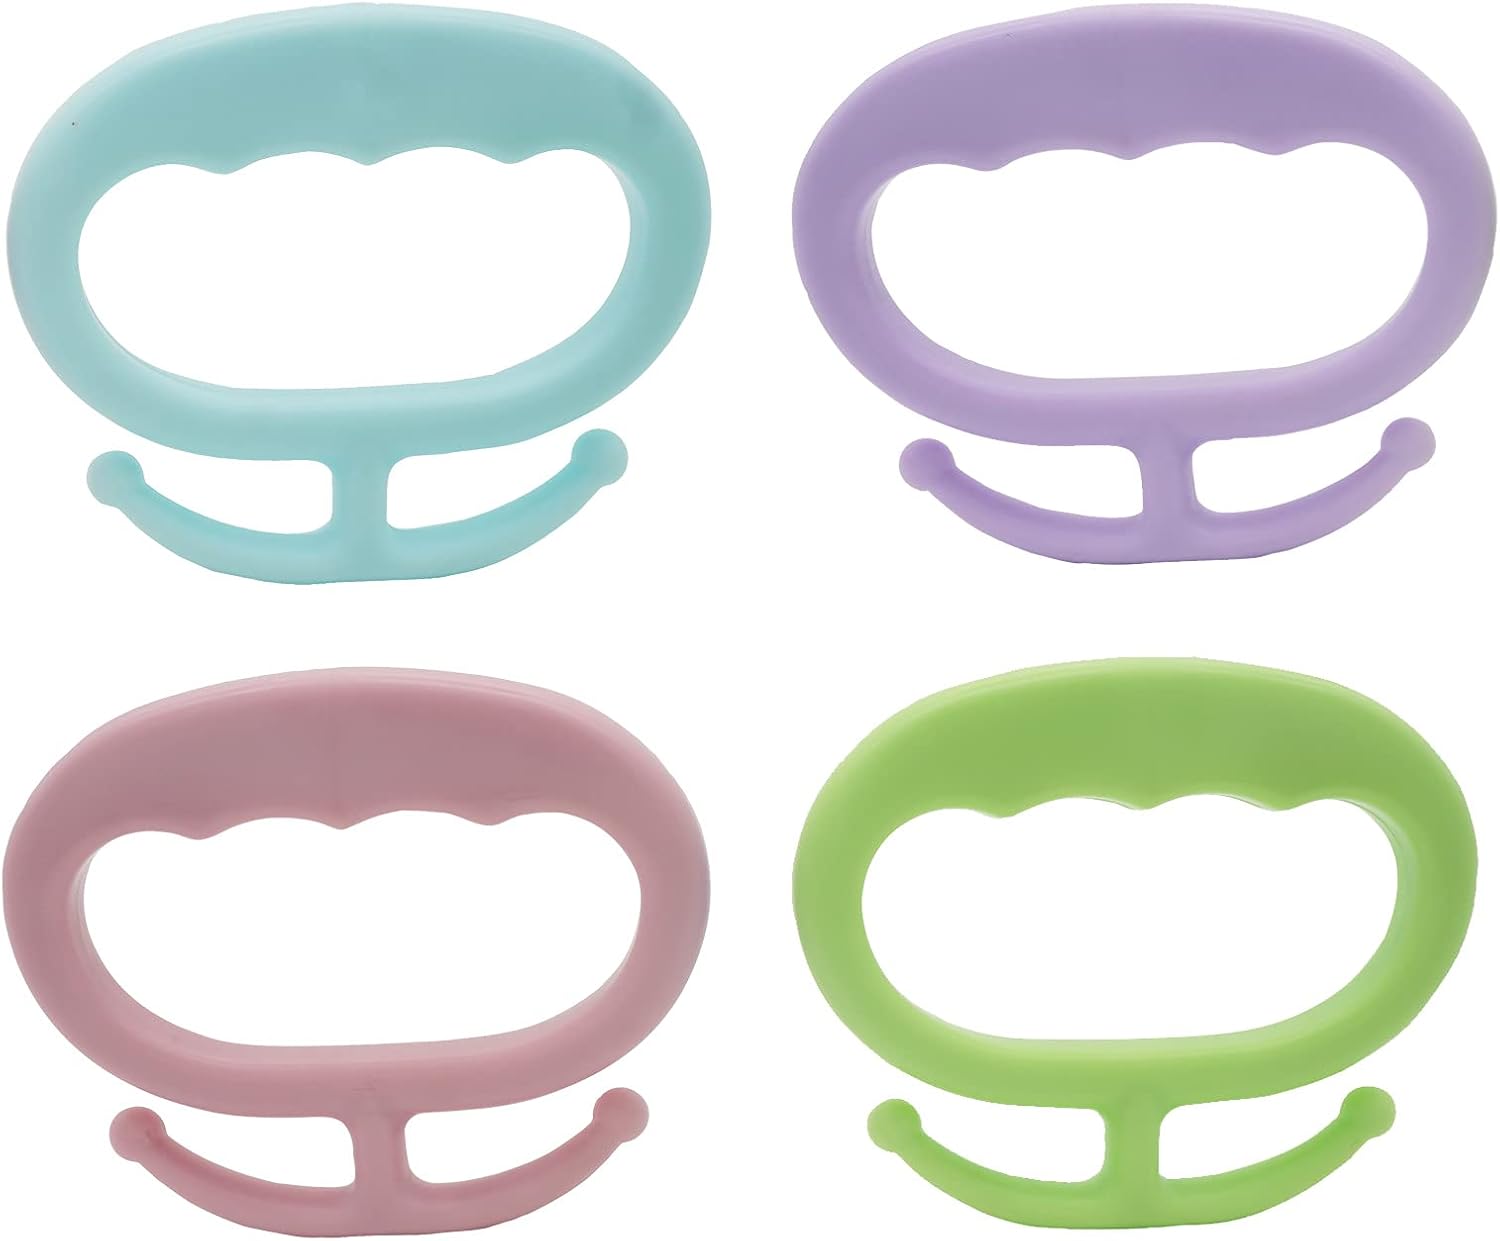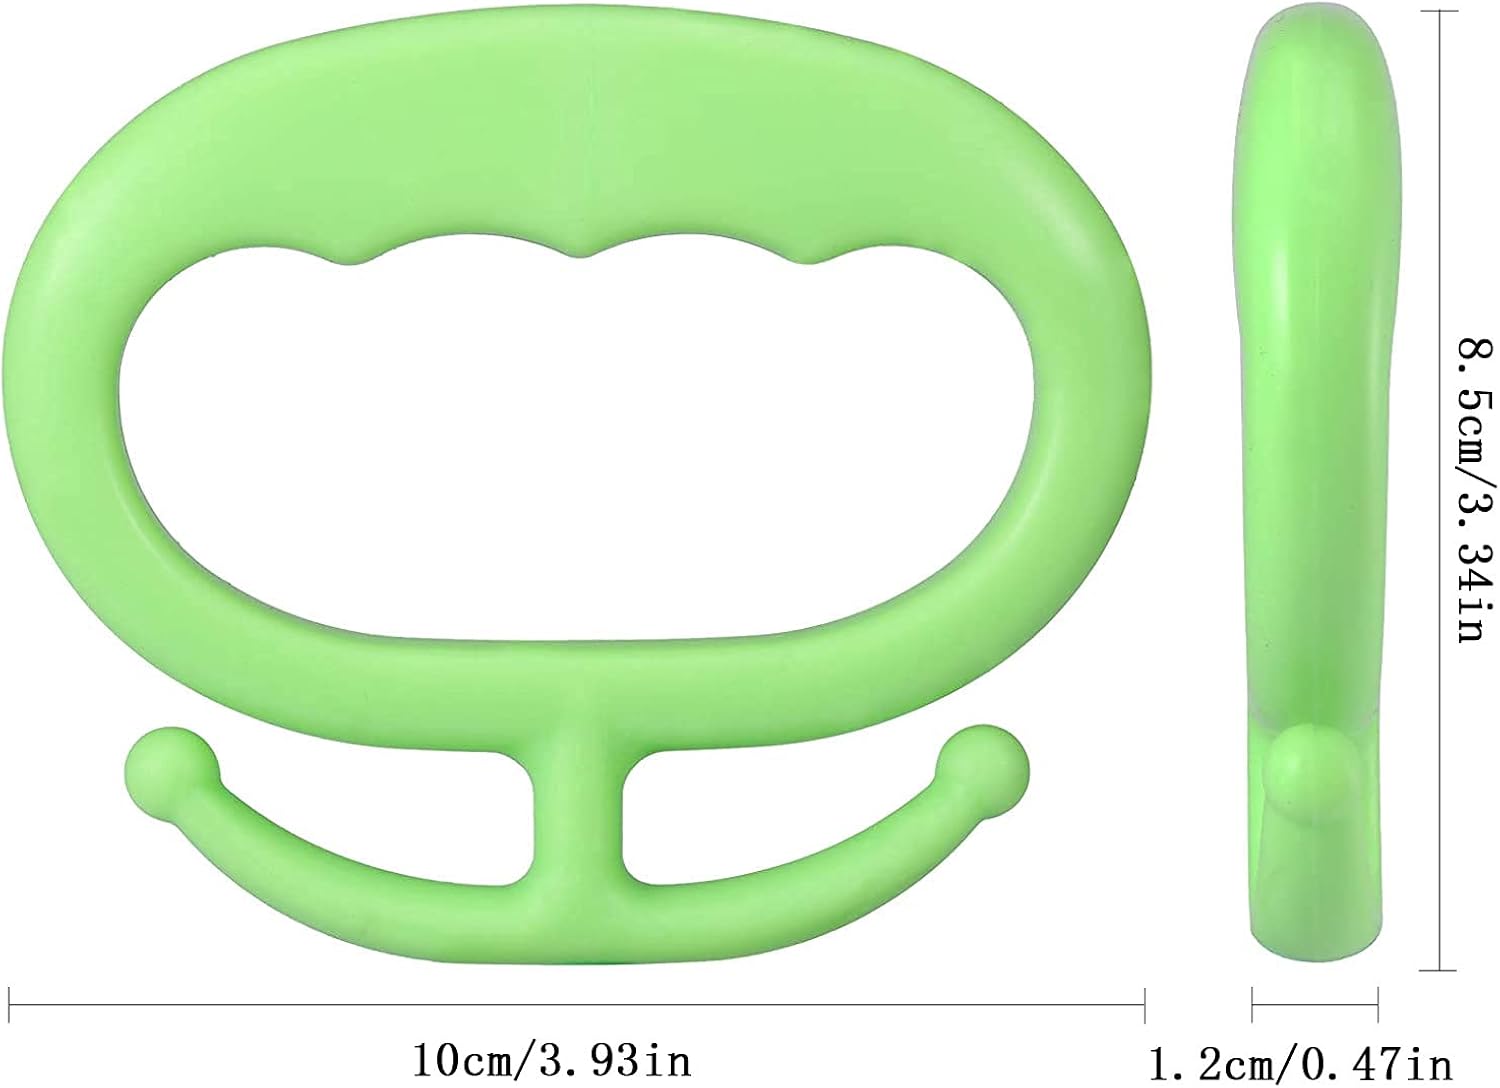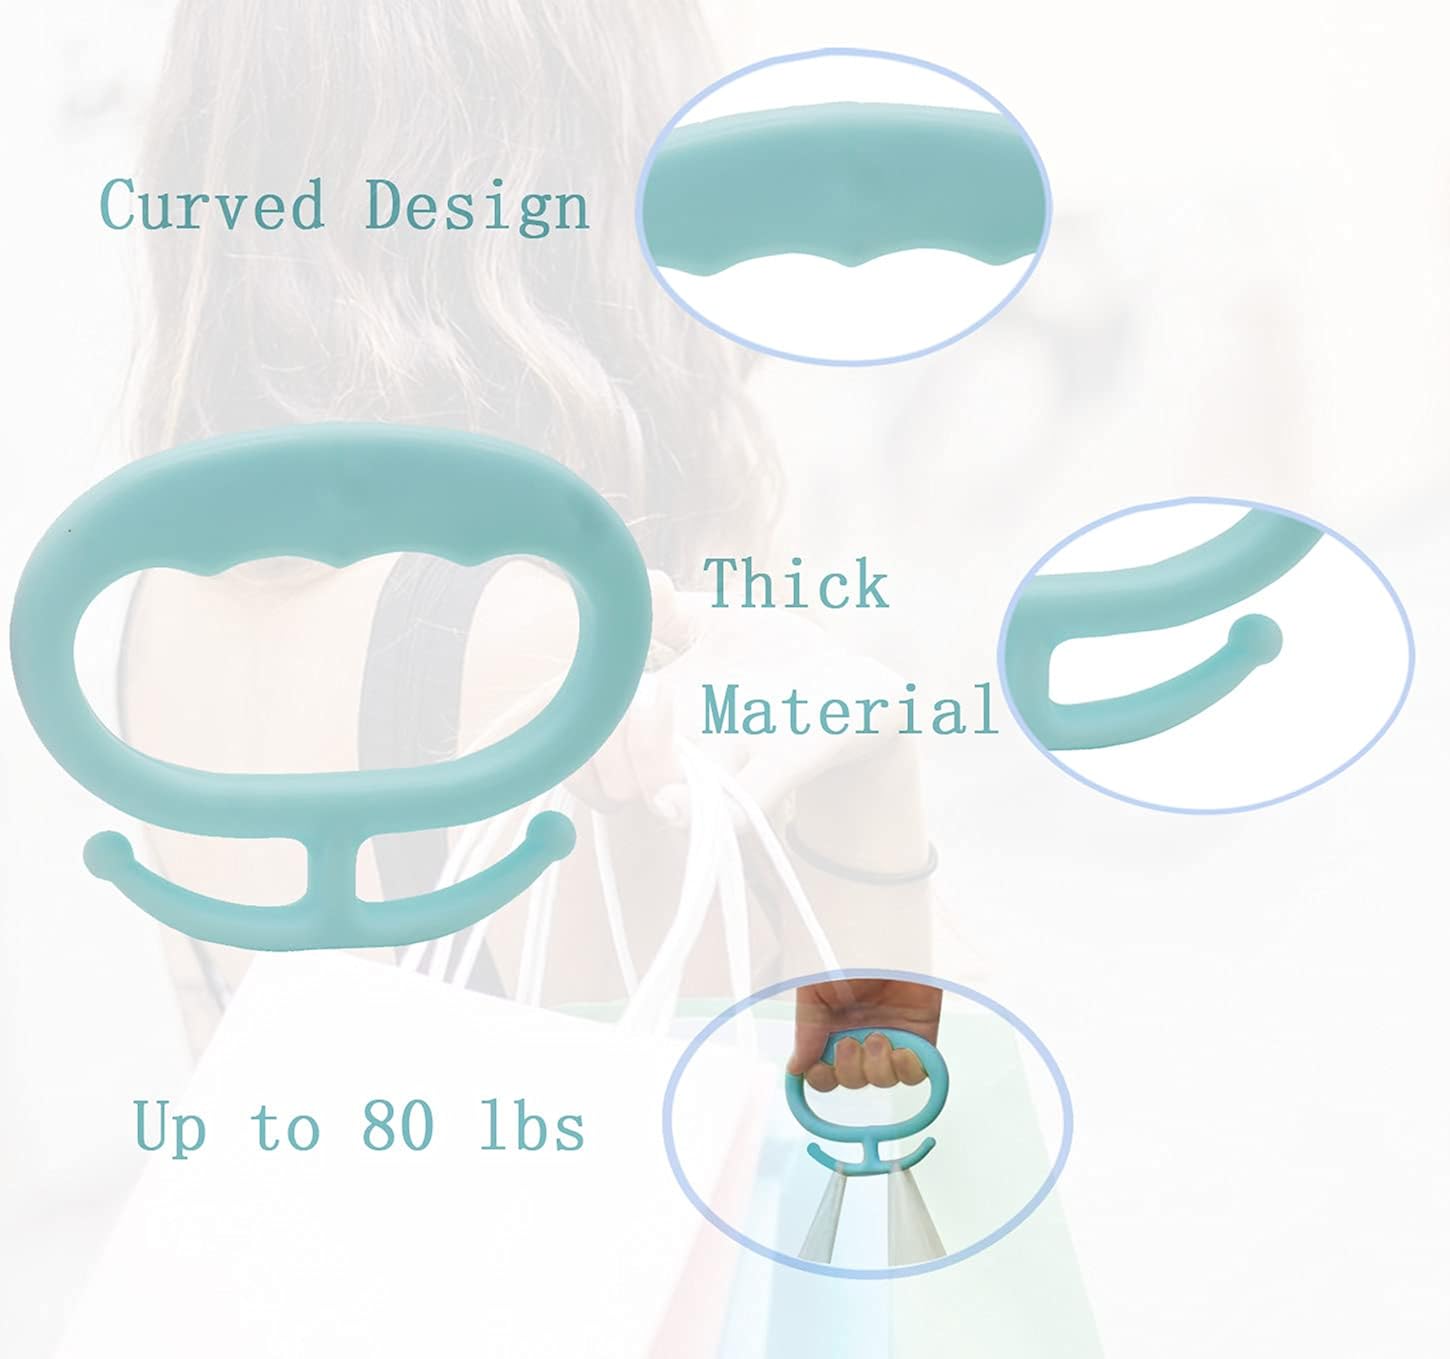
Alphami Grocery Bag Carry Handle 4 Pieces Shopping Bag Carry Handle Plastic Bag Holder，holds Up To 80lbs， Blue, Purple, Green, Pink, One Size
Category: AMAZON FASHION
Specification Material: PP plastic Size: about 3.9 x 3.2 inches Weight capacity: 80 lbs Color: blue, purple, green, pink Package includes 4 x grocery bag holder Nonslip design: each grocery bag holder is designed with curved handle, just right for your fingers, easy for you to grip, not easy to slip from your hand, suitable for lifting your shopping bags, grocery bags, etc., can reduce the burden on your hands Easy to carry: light weight, easy to carry, can be easily put into your pocket, handbag or toolbox. Can be applied to home, supermarket shopping, shopping mall, outdoor, yard, office or other places Warm Tips. Due to manual measurement, there may be a small error in size. Due to the different screens, there may be slight differences in color.
Features: Size: 3.9 x 3.2 inches, you will get 4 shopping bag handles in blue, purple, green and pink, enough to meet your needs. | Material: the shopping bag handles are made of high quality plastic, reliable and durable, not easy to damage or break, and can hold up to 80 pounds, so you can easily lift heavy objects to suit all occasions. | Design: each grocery bag handle holder is designed with curved handle, just right for your fingers, easy for you to grip, not easy to slip from your hand, suitable for lifting your shopping bags, grocery bags, etc., Can reduce the burden on your hands. | Easy to carry: light weight, easy to carry, can be easily put into your pocket, handbag or toolbox. Can be used in home, supermarket shopping, shopping mall, outdoor, yard, office or other places. | This shopping bag carry handle can easily hang multiple shopping bags at the same time, will be a great gift for mother, wife, husband, family or friends, make shopping easier.